Sayn-Wittgenstein-Hachenburg

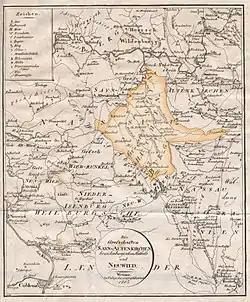
Map of the County of Sayn-Hachenburg (1805)

When Count William III of Sayn-Wittgenstein-Sayn died in 1623 without clear heirs, the Archbishop of Cologne occupied the vacant County until the succession was settled. It was settled by treaty in 1648, when the county was given jointly to Countesses Ernestine and Johanetta, two sisters who were granddaughters of Count William, and their mother Dowager Countess Louise Juliane made regent.